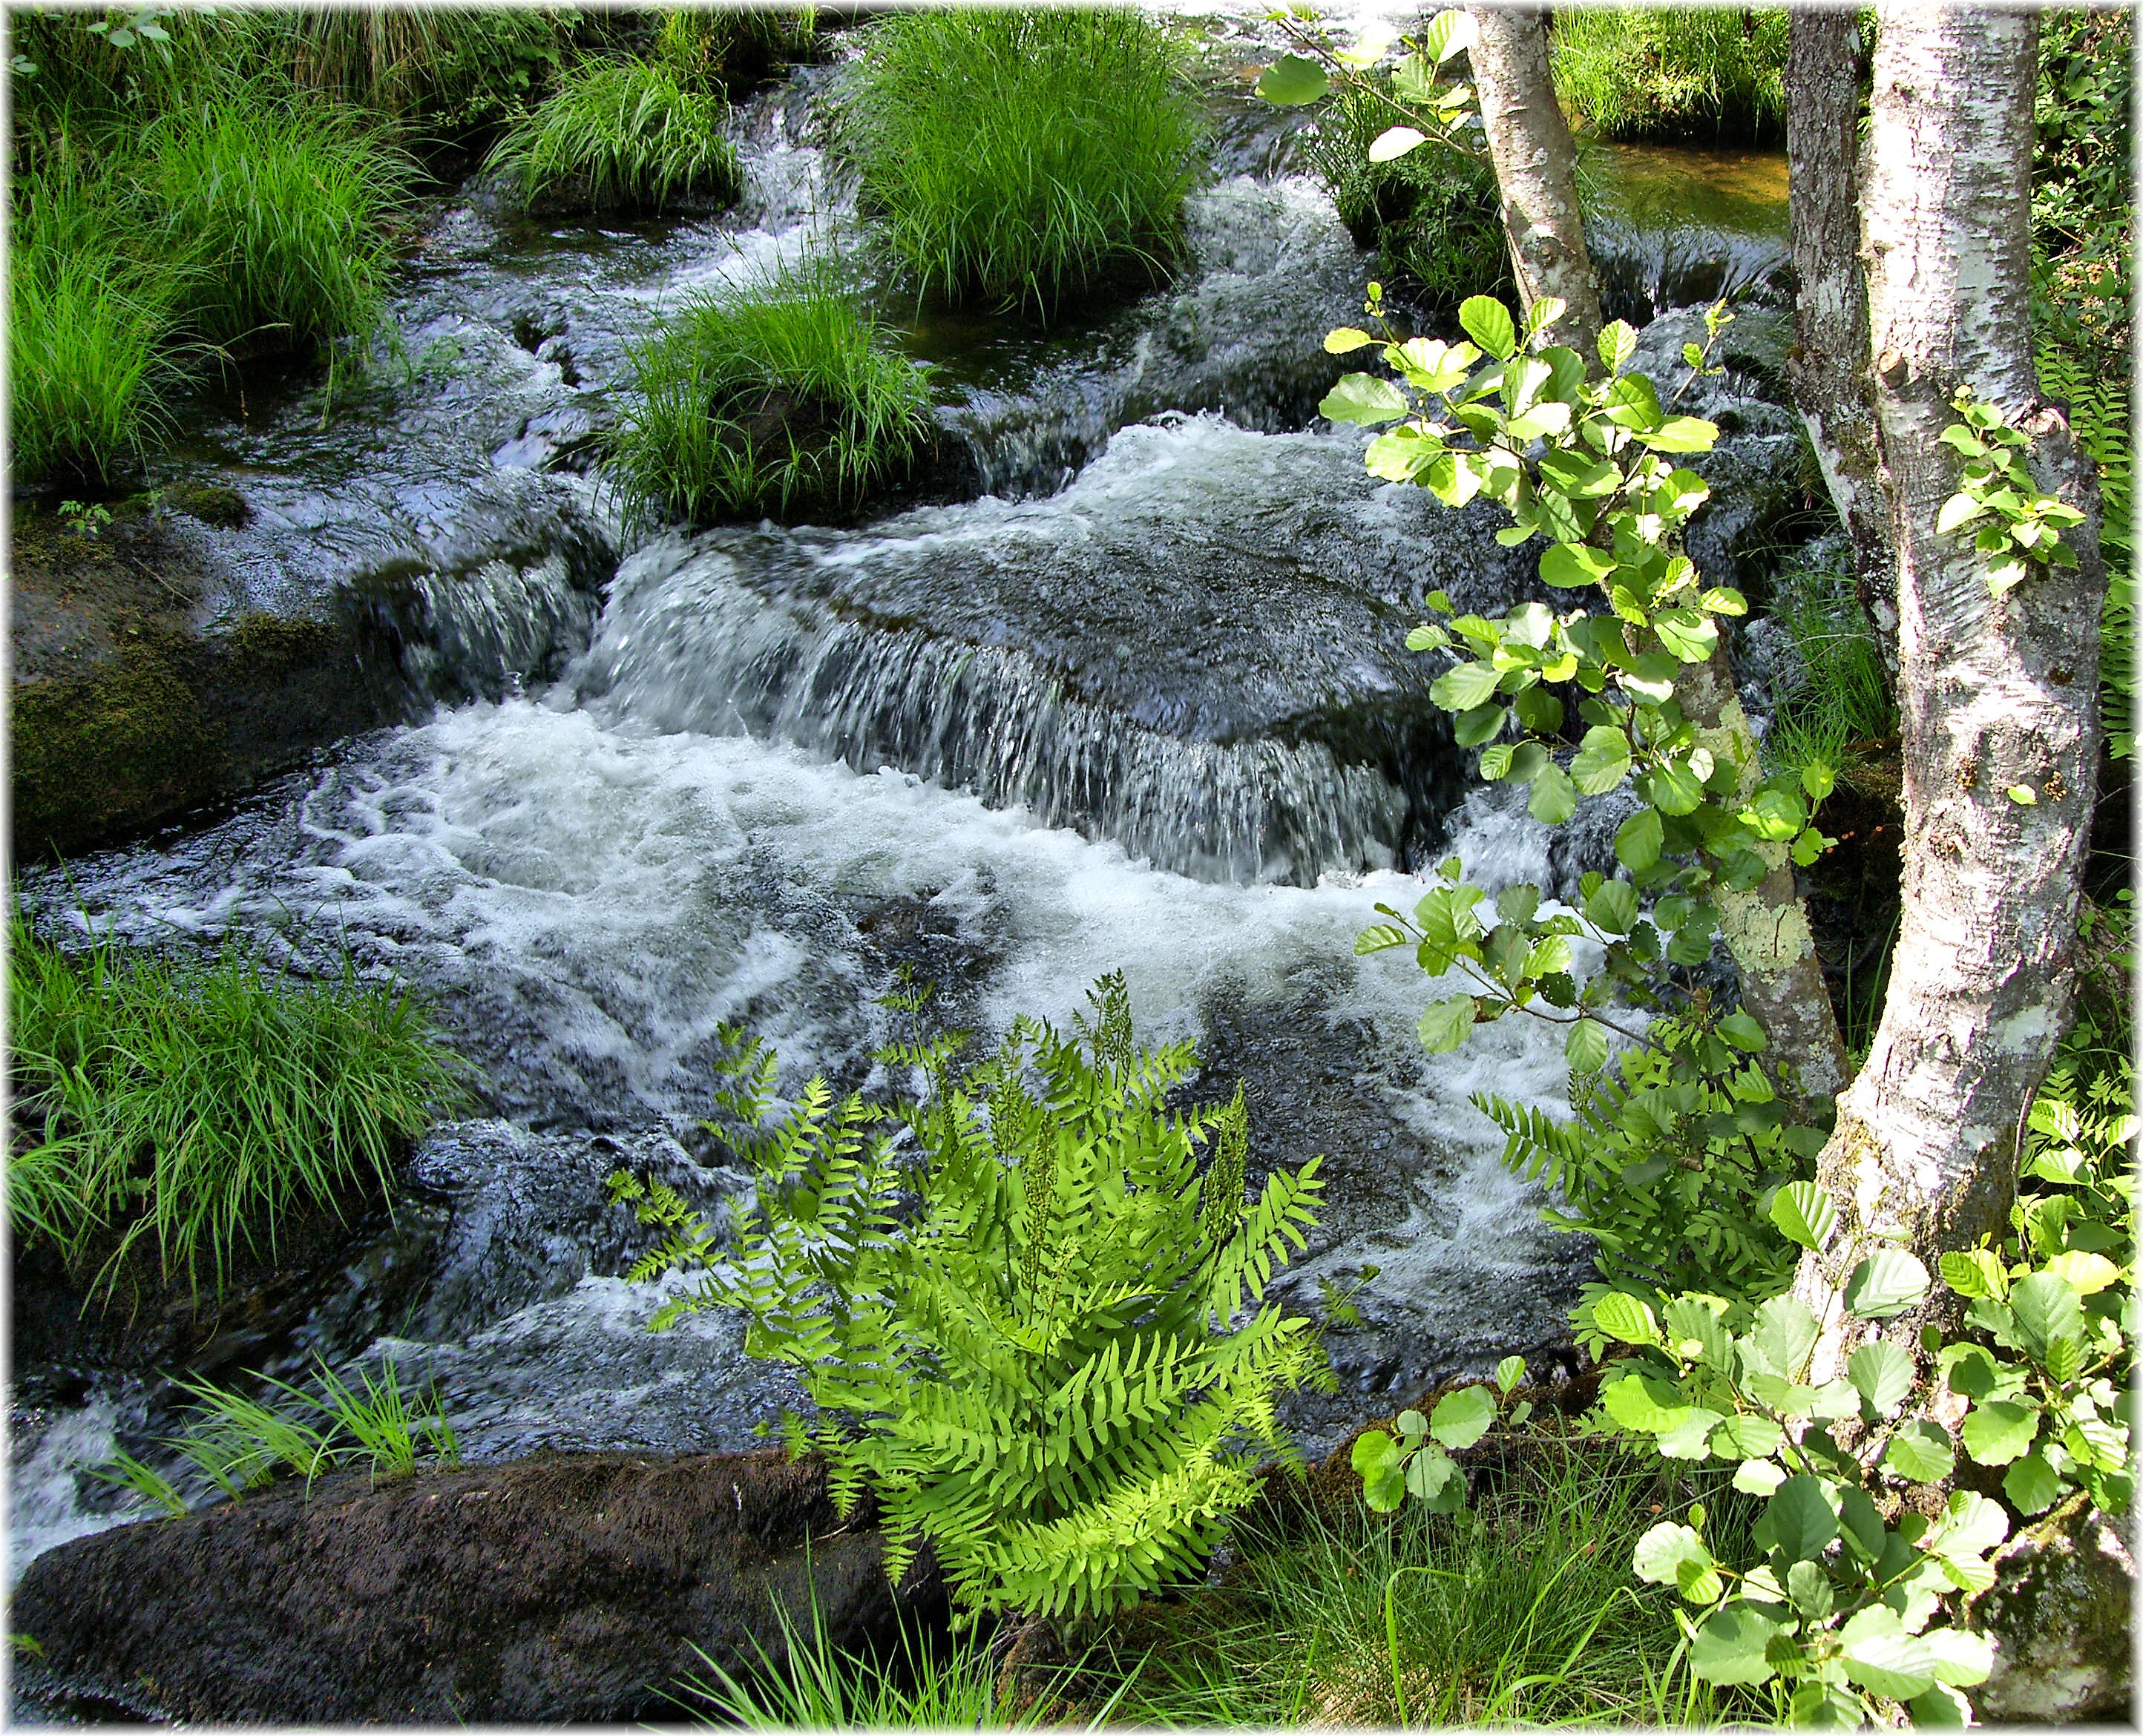
waterfall, flower, pond, europe, stream, rural, botany, garden, body of water, spain, vegetation, shrub, europa, agua, galicia, piedra, woodland, pedra, rios, water feature, watercourse, espana, galiza, auga, provincialugo, senderismo, roteiro